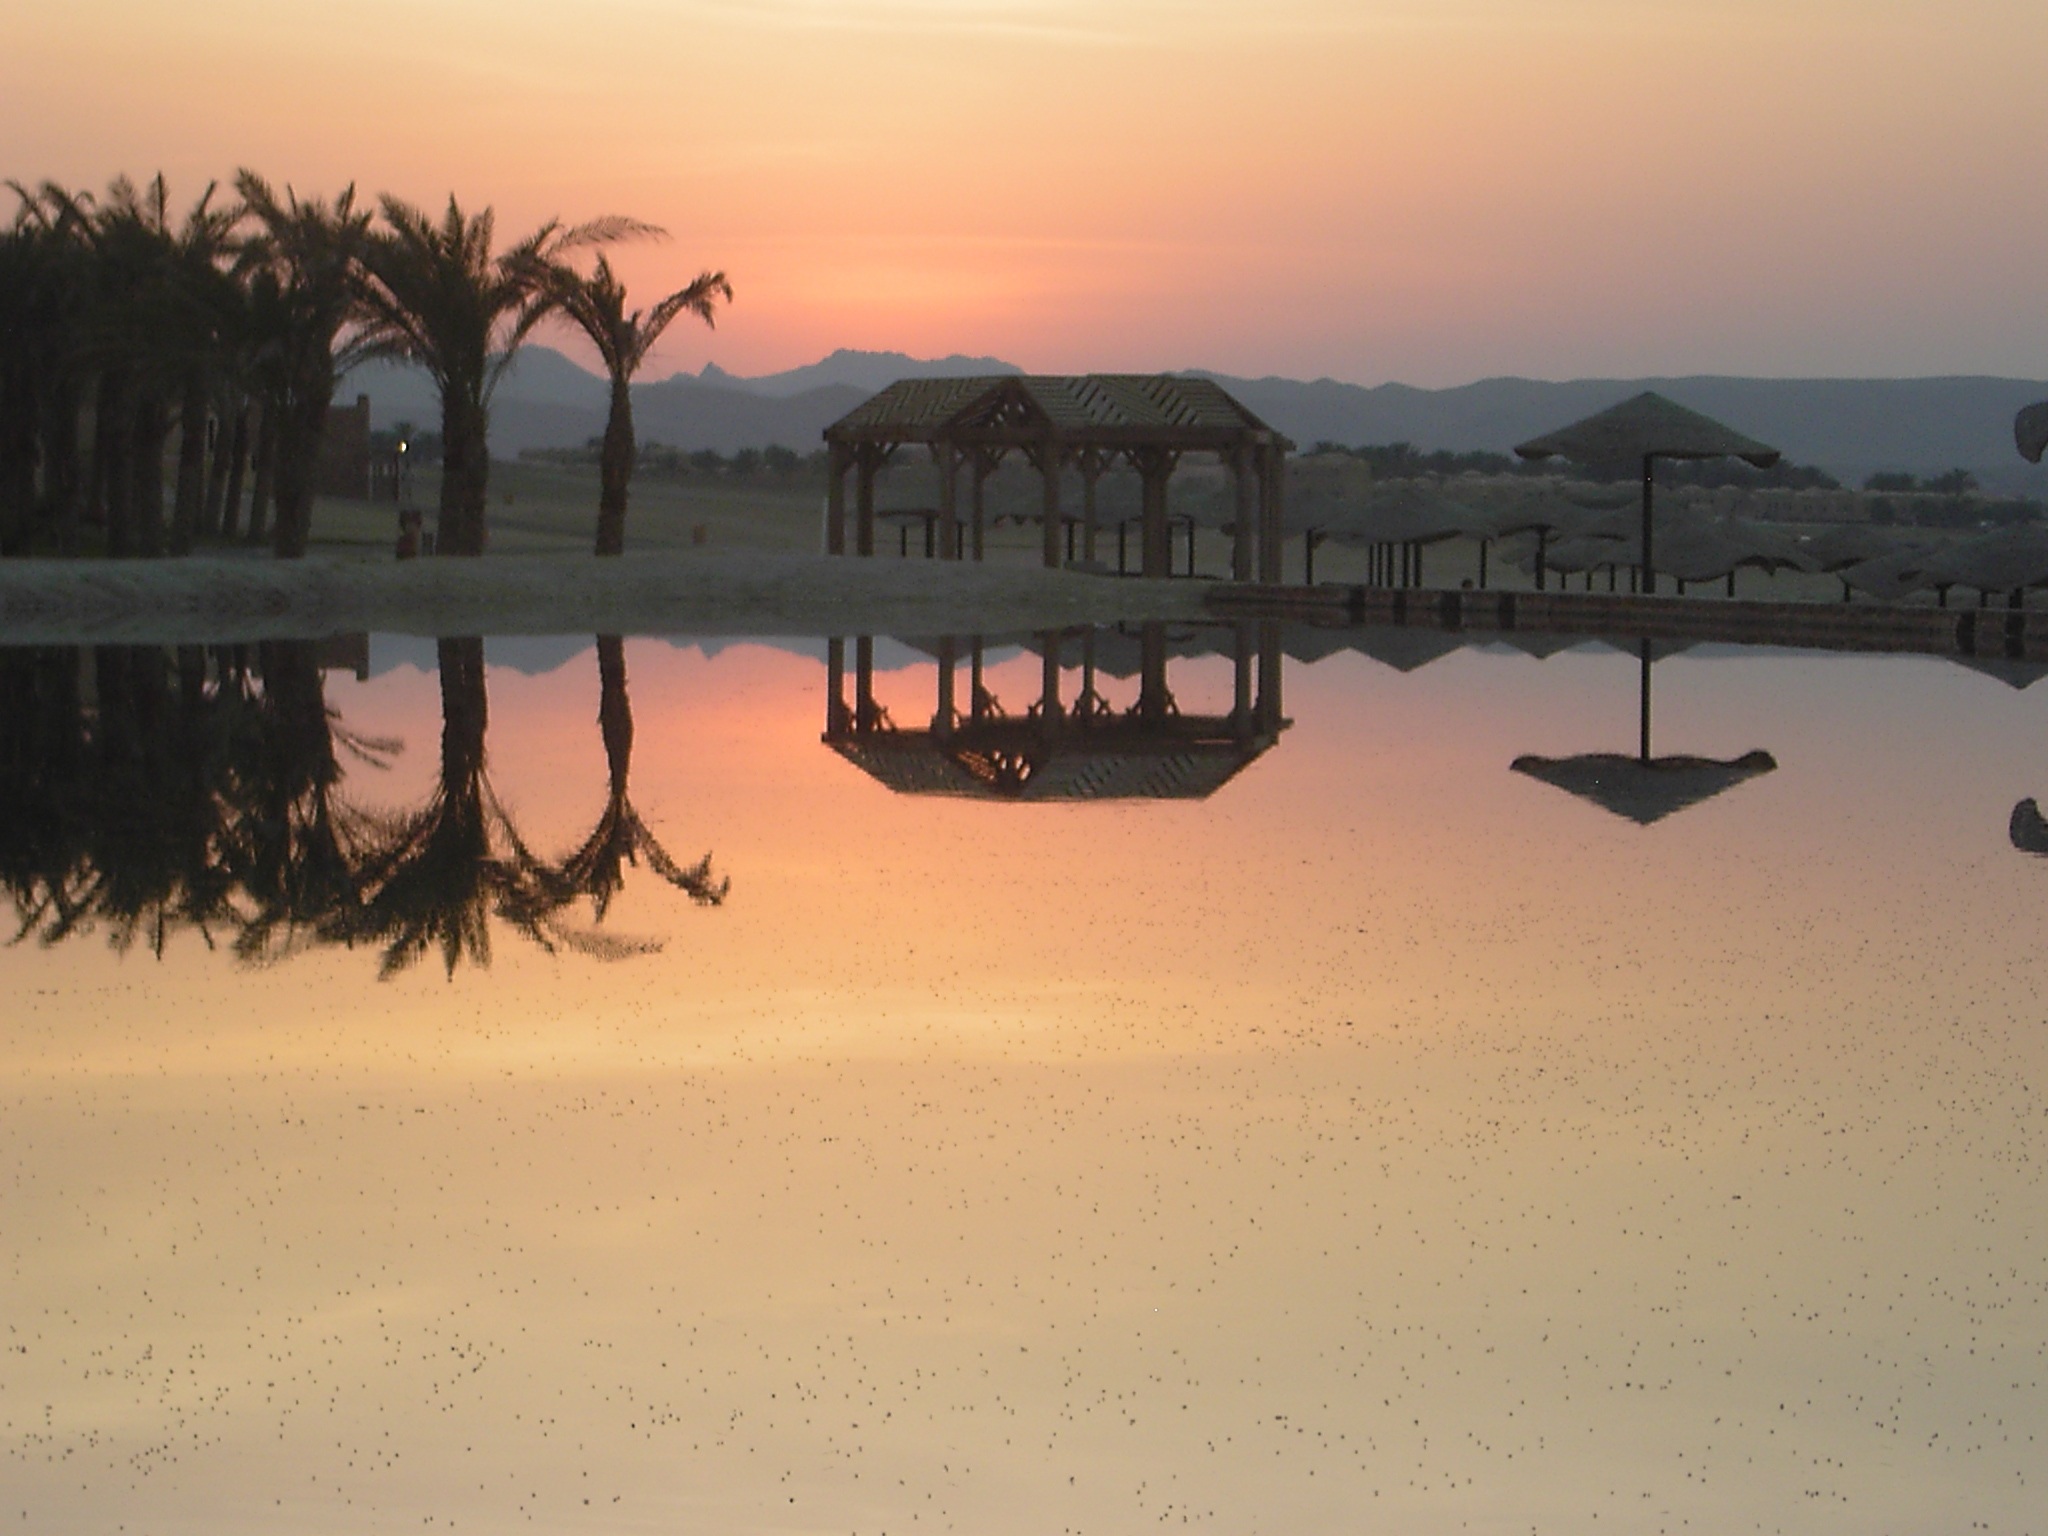
atmospheric phenomenon, natural environment, beach, sunrise, sunset, dawn, morning, sea, dusk, evening, sand, landscape